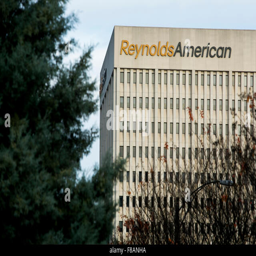
a logo sign outside of the headquarters , on november